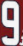
Number: 9